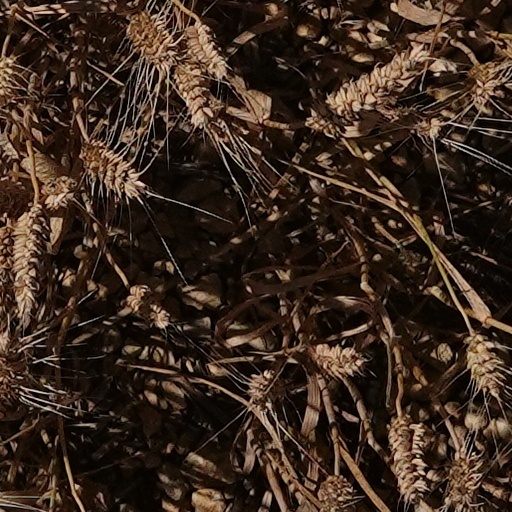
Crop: wheat